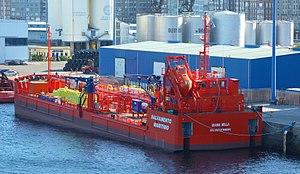
La Sociedad Estatal de Salvamento y Seguridad Marítima, aussi connue par SASEMAR et Salvamento Marítimo est un établissement public chargé de la sûreté maritime dans les eaux espagnoles. Il est placé sur dépendance directe du ministère de l'Équipement via la Direction générale de la Marine marchande.